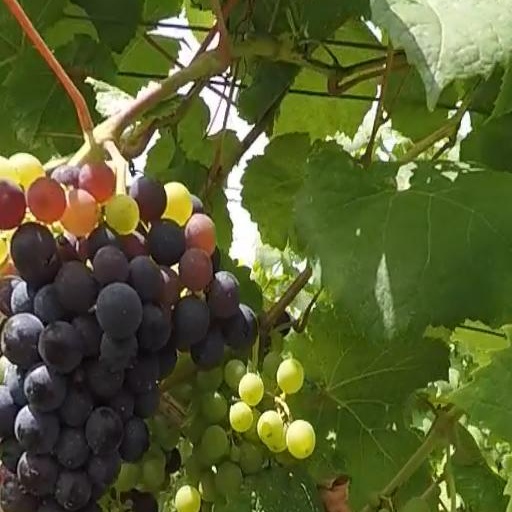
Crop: grape